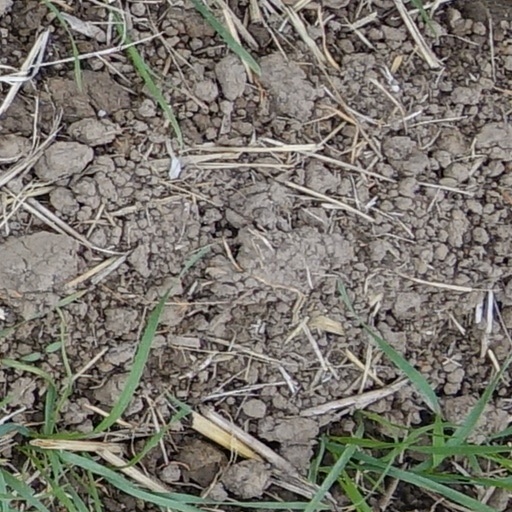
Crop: wheat